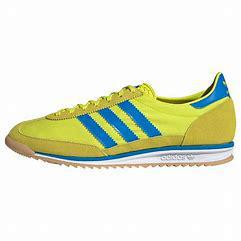
Brand: Adidas
Model: SL 72